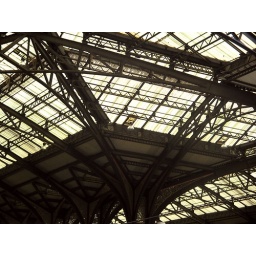
industrial sky in london train station